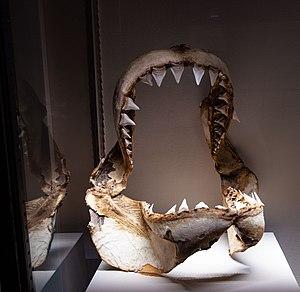
Squelette d'une mâchoire de requin blanc exposée dans la salle de la Baleine du Musée océanographique de Monaco.
Le Grand requin blanc est une espèce de requin de la famille des Lamnidae et de l'ordre des Lamniformes. Il est le seul représentant actuel du genre Carcharodon.